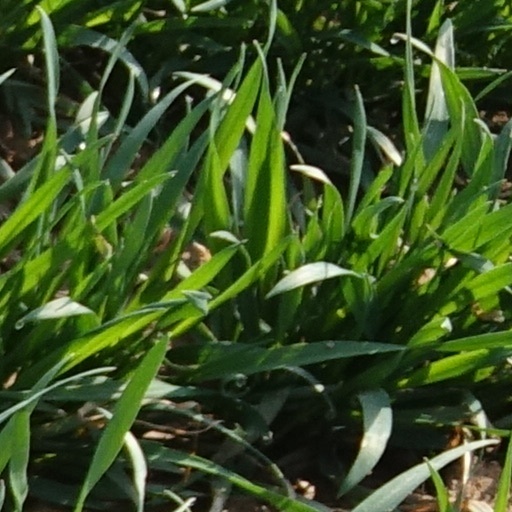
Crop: wheat